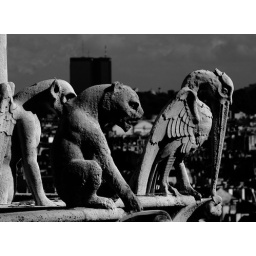
Notre Dame Cathedral. Paris France. (The modern building in the back ground is Montparnasse).